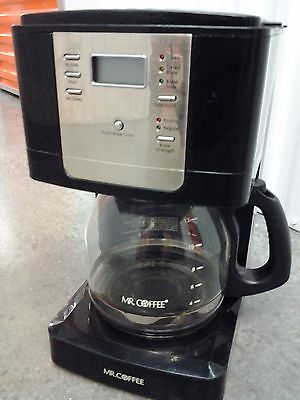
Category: coffee maker